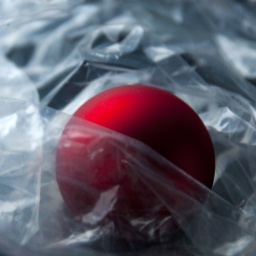
red ornament in a plastic bag dark